Question: Please indicate a possible affordance area of hit_baseball_bat that can be used for hitting
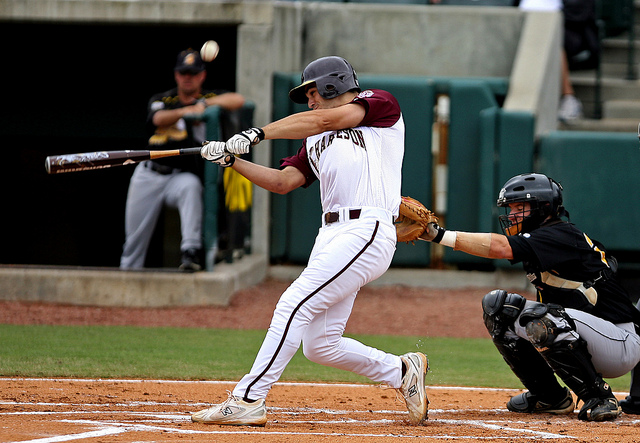
Answer: [47.136, 146.535, 167.136, 167.811]